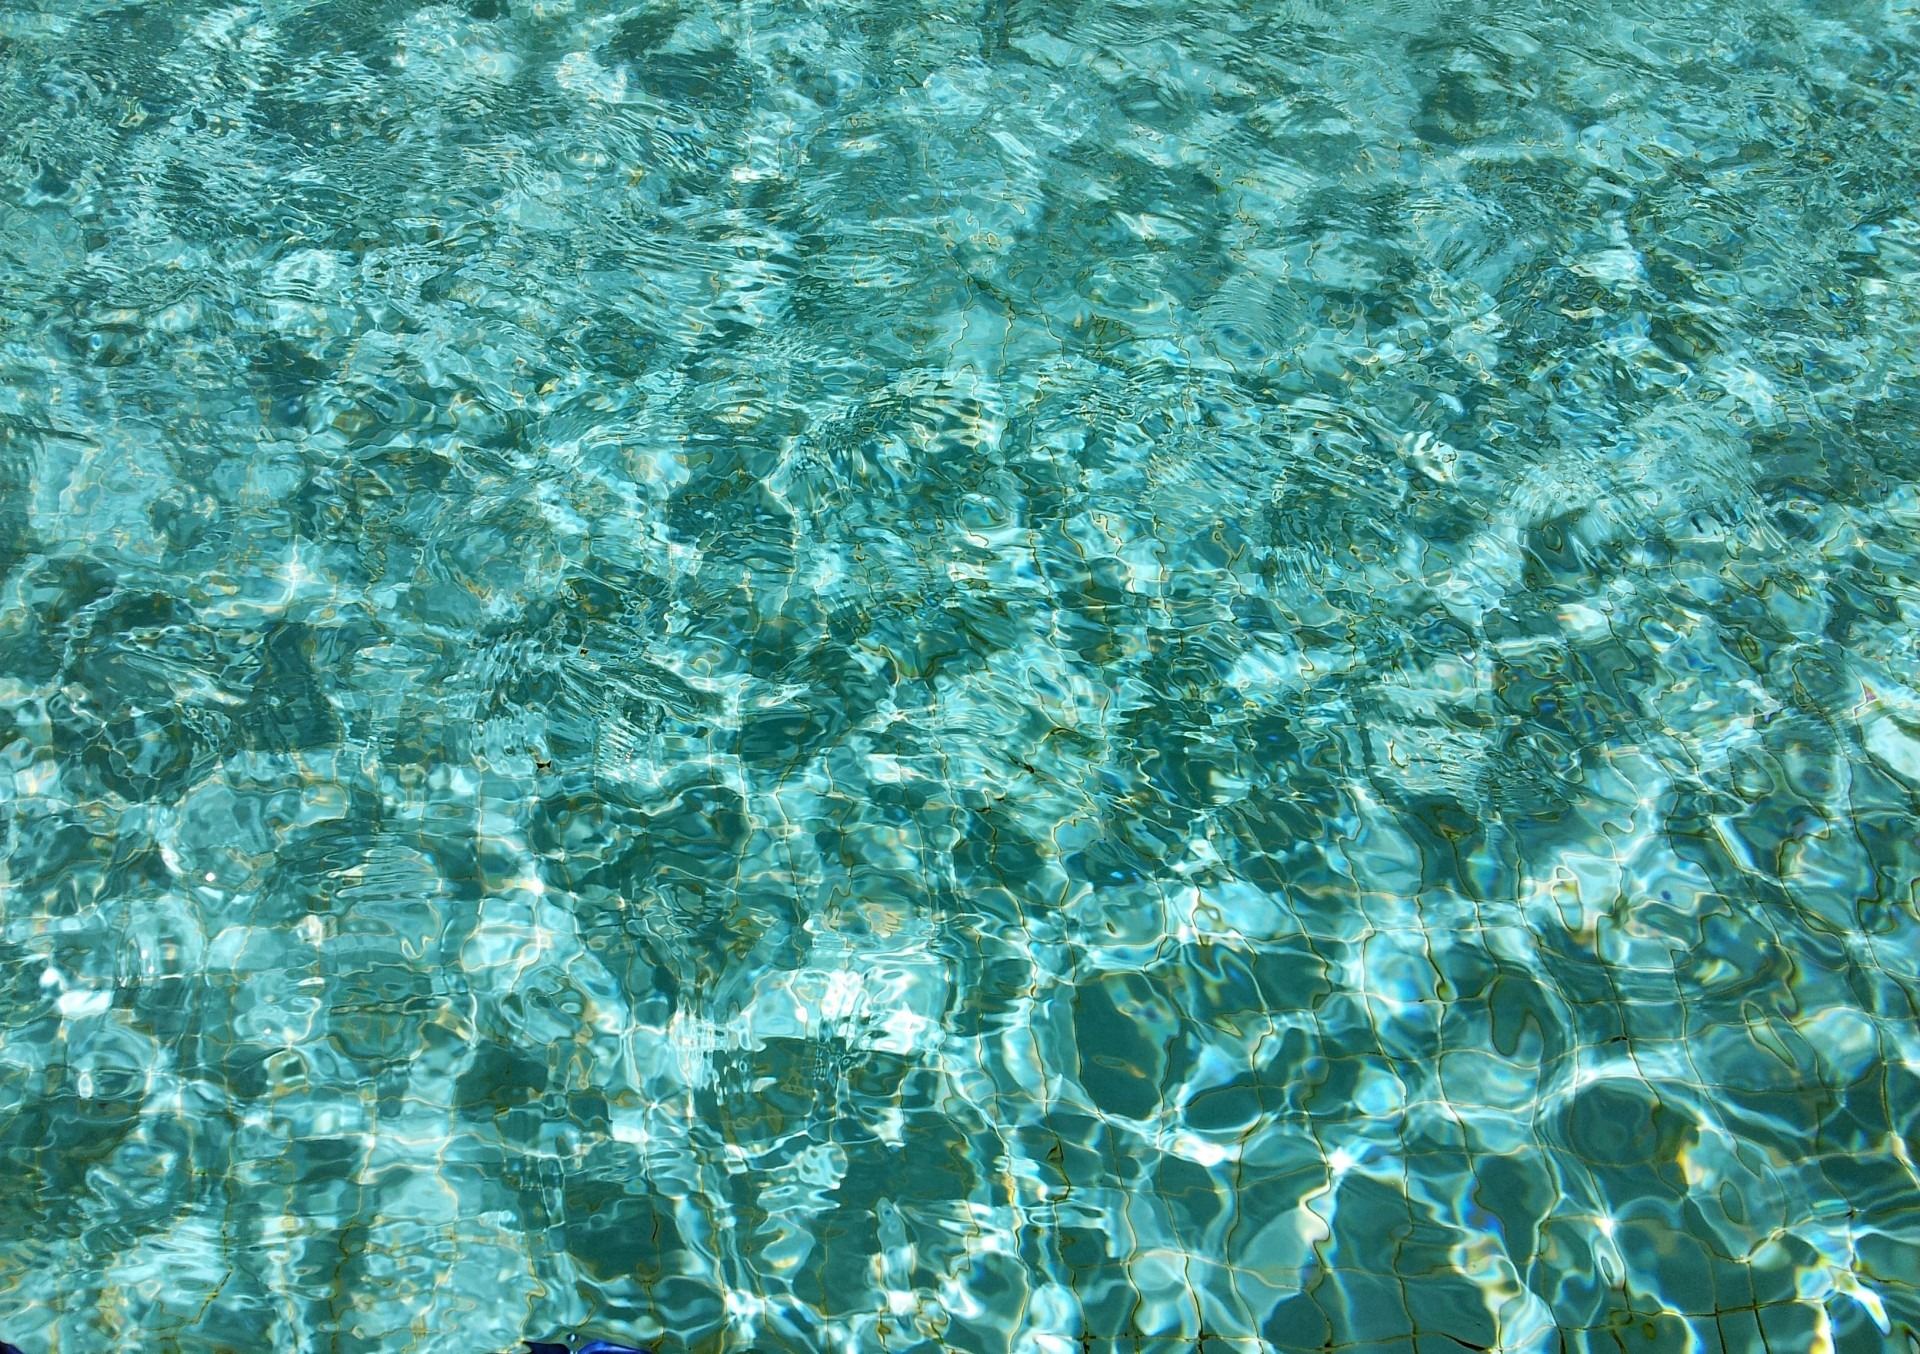
sea, water, nature, ocean, texture, clear, underwater, green, biology, fresh, blue, coral, swimming, coral reef, reef, transparent, waves, turquoise, crystal, pure, backgrounds, pools, marine biology